2020 British Academy Television Awards

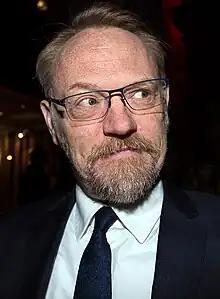
Best Actor award winner Jared Harris. In his acceptance speech, he said the first choice for his role had actually been Daniel Day-Lewis.

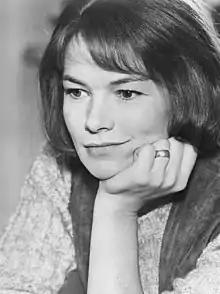
Best Actress winner Glenda Jackson, photographed in 1971. Her previous BAFTA was awarded 27 years prior.

The following is a list of programmes and networks with multiple nominations at both the 2020 British Academy Television Awards and the 2020 British Academy Television Craft Awards.